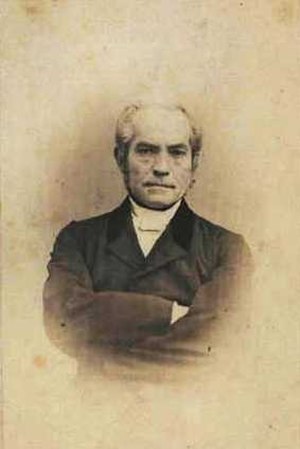
Hans Schneekloth
Hans Schneekloth i 1866
Foto af Hans Schneekloth (19.jun.1812-11.dec.1882), skolemand i København.
Hans Schneekloth var en dansk skolemand.